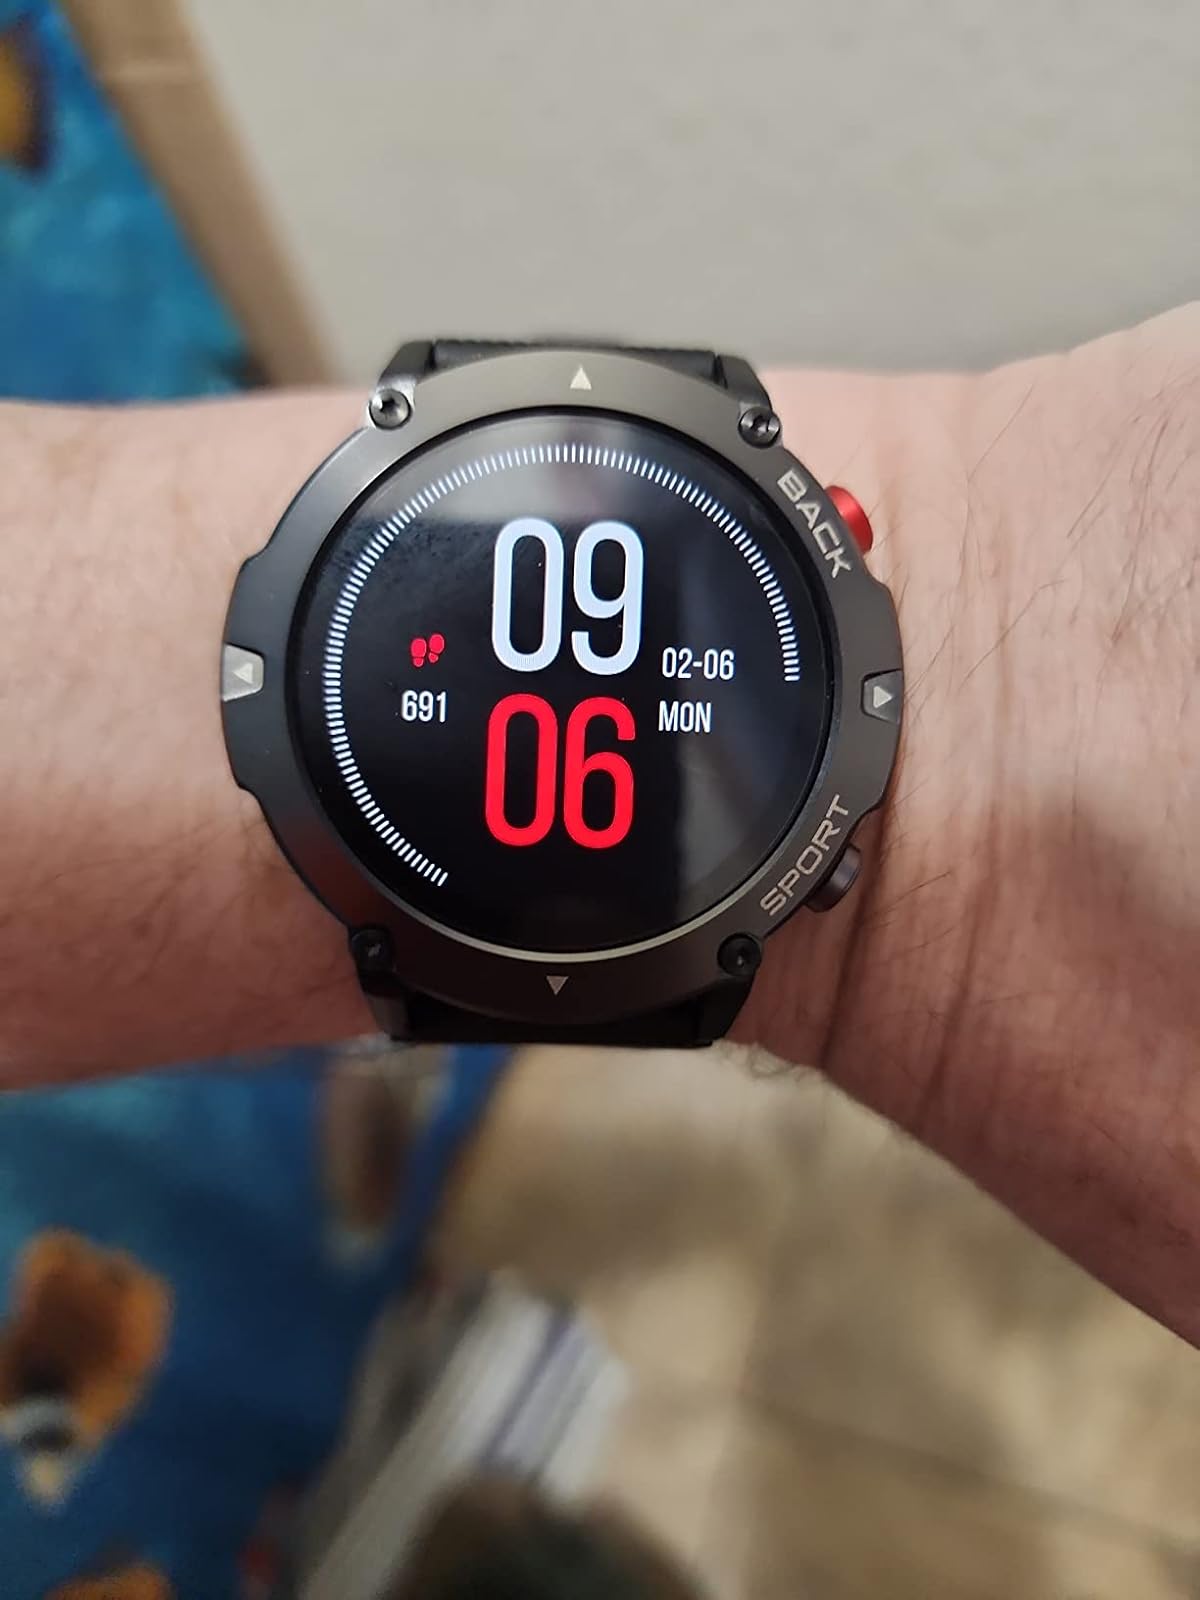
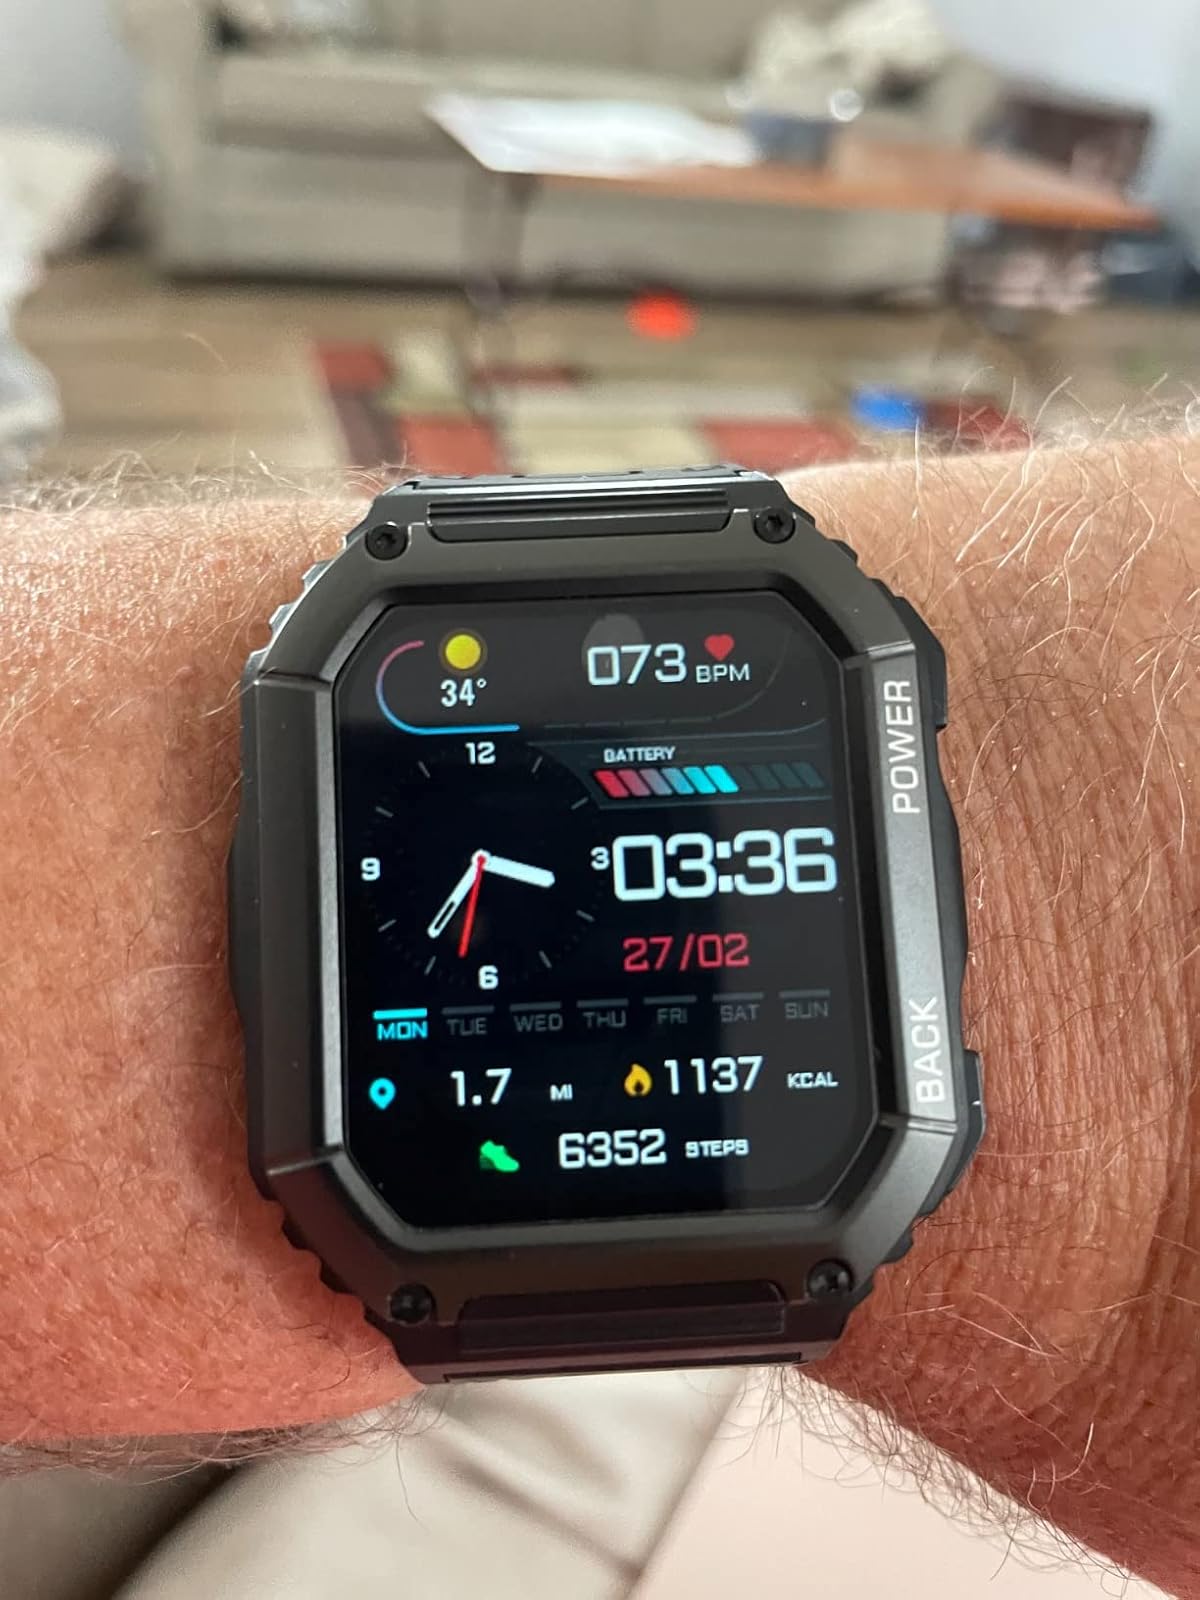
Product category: smartwatch
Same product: no